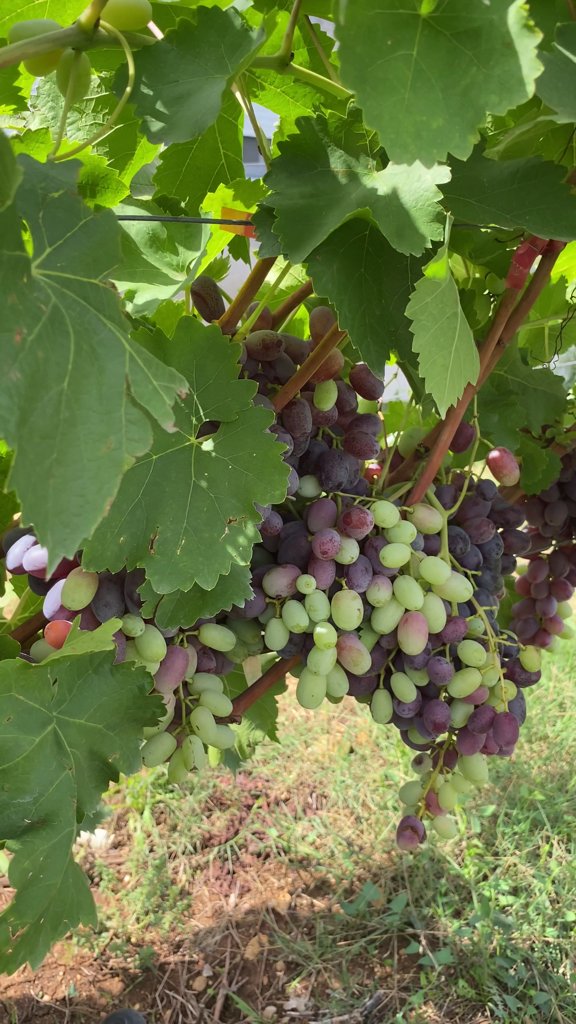
Berries visible: 207
Grape clusters: 3